Pop Idol discography

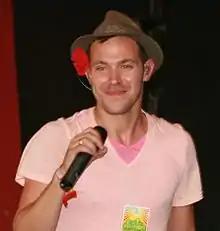
Will Young was the winner of the first series of "Pop Idol". He has subsequently recorded thirteen top-40 singles and seven top-10 albums.

"Pop Idol" was a British television talent show that ran for two series, in 2001 and 2003. The show was produced for ITV in a reality television format and aimed to unearth a previously undiscovered singer who could become an international success. Will Young was the winner of the first series and was awarded with a £1 million music recording contract. Young became the most successful contestant with a series of top-five hits, including his debut single "Anything Is Possible" / "Evergreen", which peaked at number one on the UK Singles Chart in 2002 and broke chart sales figure records. During the next seven years he recorded two further number-one singles ("Light My Fire" and "Leave Right Now"), while two of his four albums were number-one in the UK Albums Chart. In the second series, Michelle McManus emerged victorious. Her debut single "All This Time" charted at number one in January 2003. Her second single, "The Meaning of Love", charted at a peak of number 16 and an album of the same name reached number three in the UK Albums Chart.